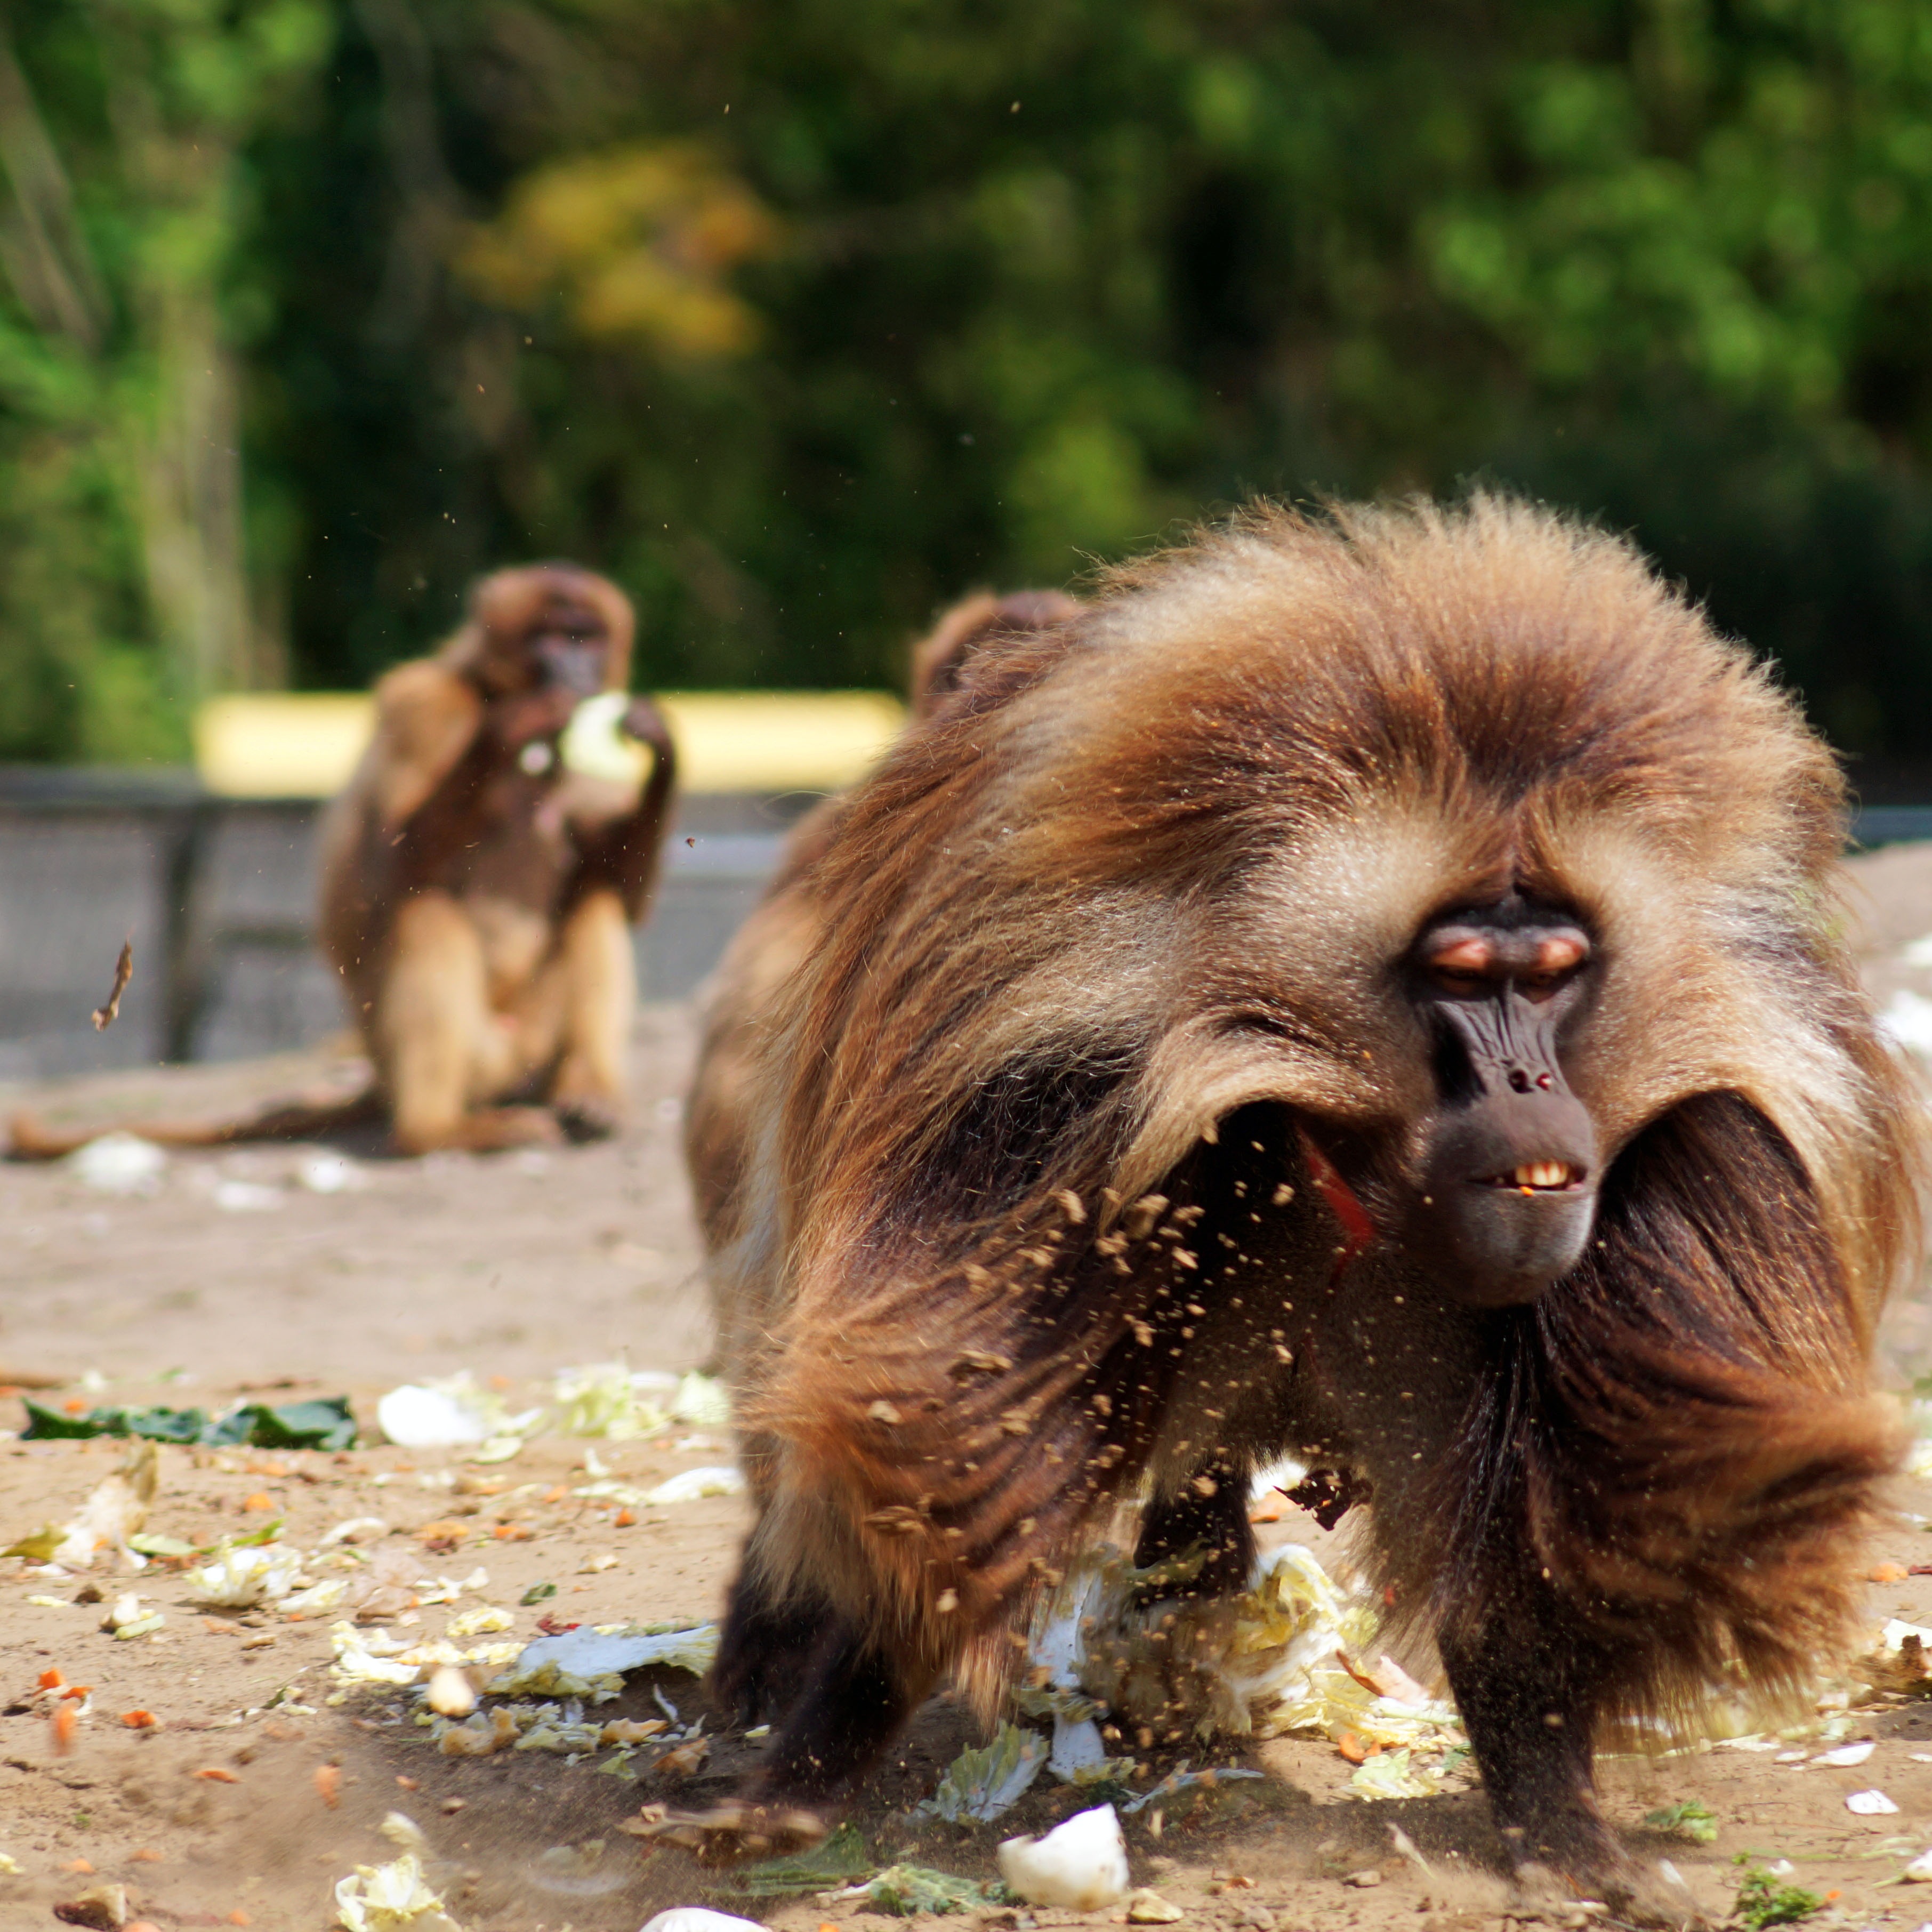
wildlife, zoo, mammal, fauna, primate, enclosure, feeding, ape, baboon, orangutan, vertebrate, males, macaque, old world monkey, dog breed group, muskox